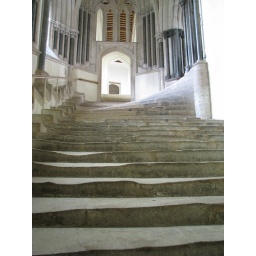
The steps to the chapter house and over the bridge to Vicars Close have got quite worn over the last 800 years